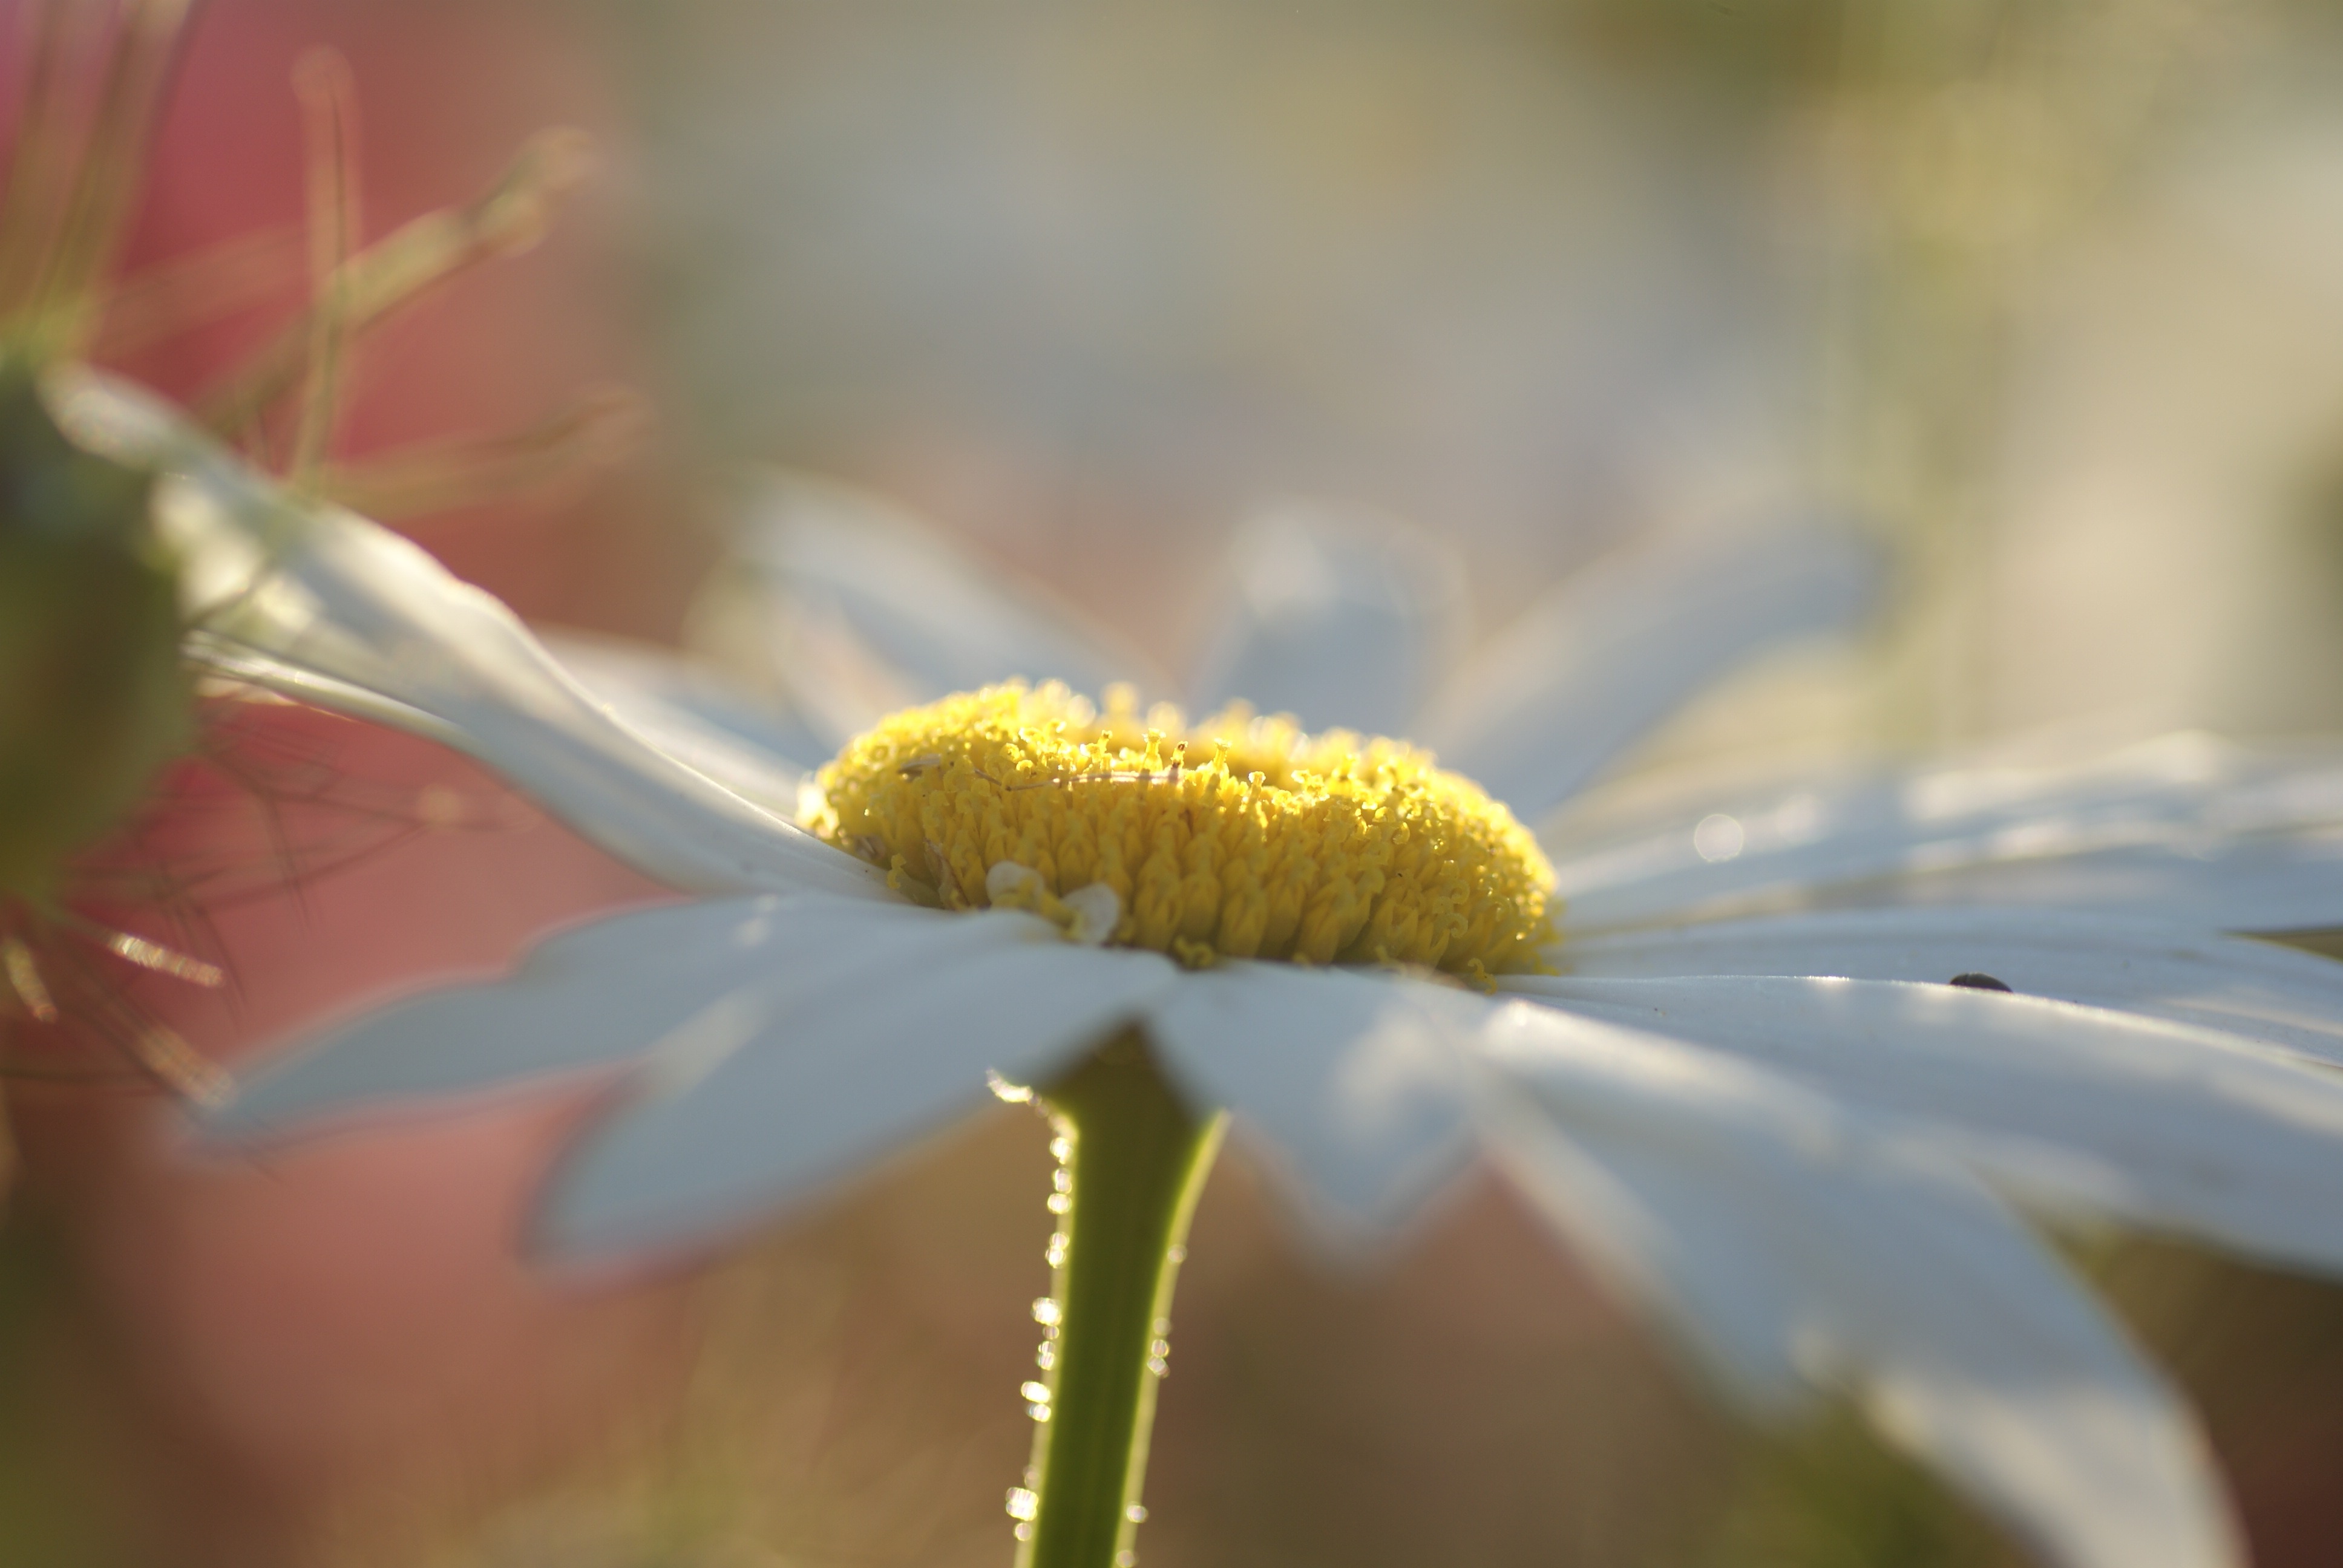
nature, blossom, plant, white, photography, sunlight, leaf, flower, petal, bloom, summer, daisy, pollen, spring, green, macro, botany, yellow, close, flora, fauna, wildflower, close up, shrub, asteraceae, marguerite, composites, macro photography, flowering plant, daisy family, leucanthemum, plant stem, land plant